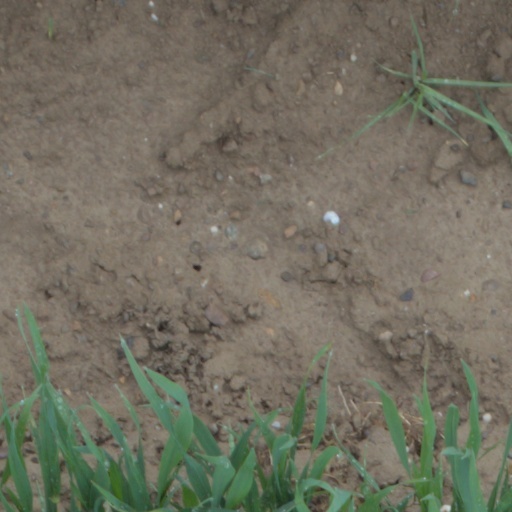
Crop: wheat